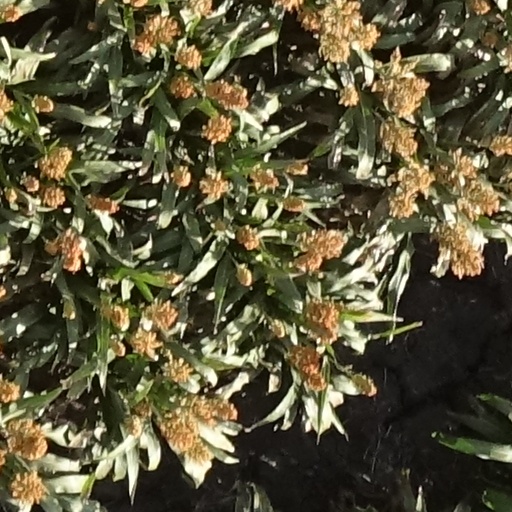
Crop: sorghum